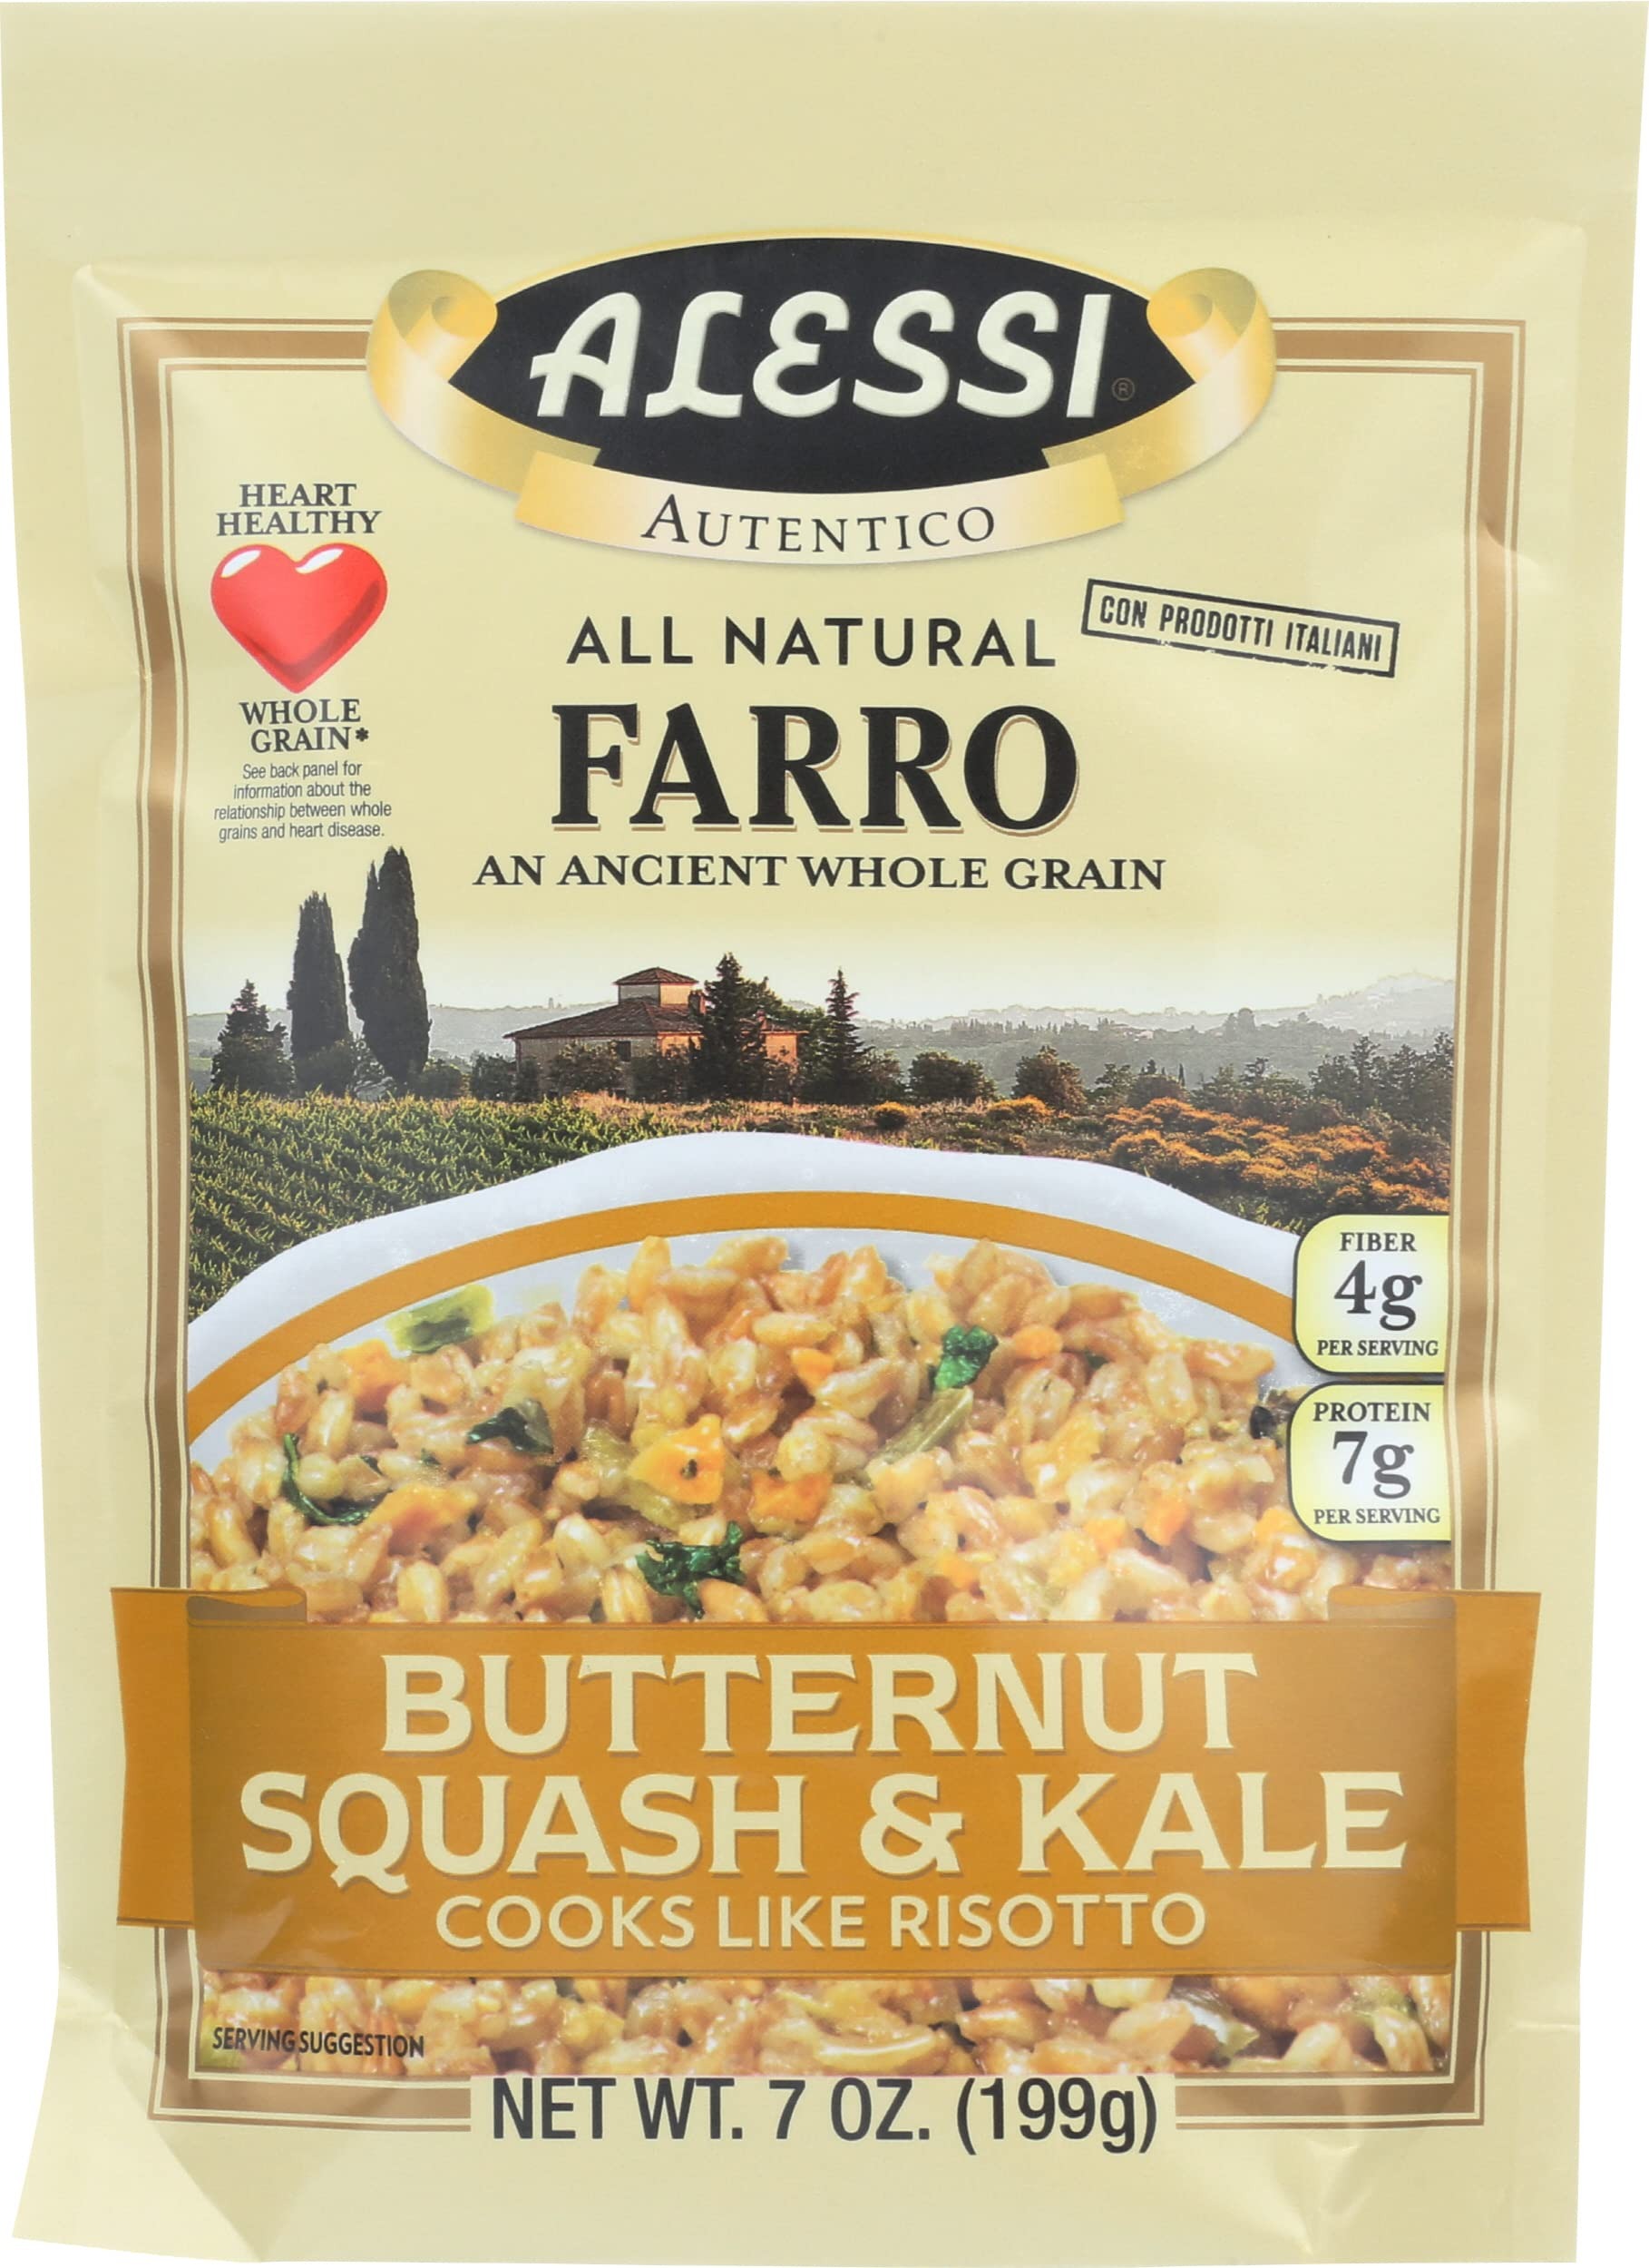
Item Name: Alessi Farro with Butternut, 7 oz
Bullet Point 1: Prepared in a dedicated Gluten-free allergy-friendly facility
Bullet Point 2: Item Package Length: 4.064cm
Bullet Point 3: Item Package Width: 14.478cm
Bullet Point 4: Item Package Height: 23.368cm
Value: 7.0
Unit: Ounce

Price: 8